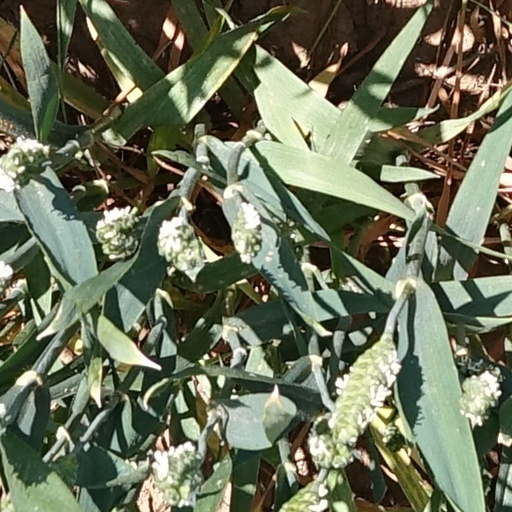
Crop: wheat